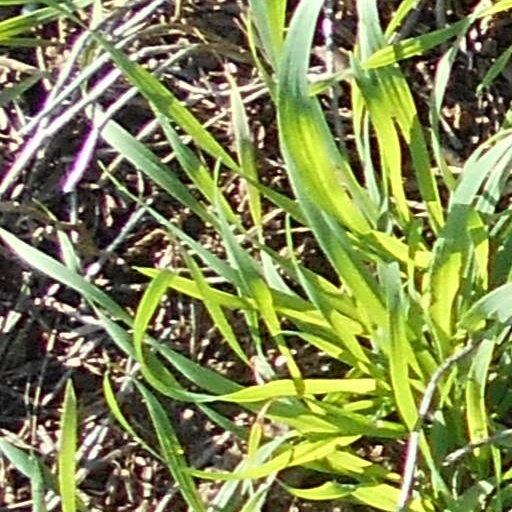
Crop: wheat